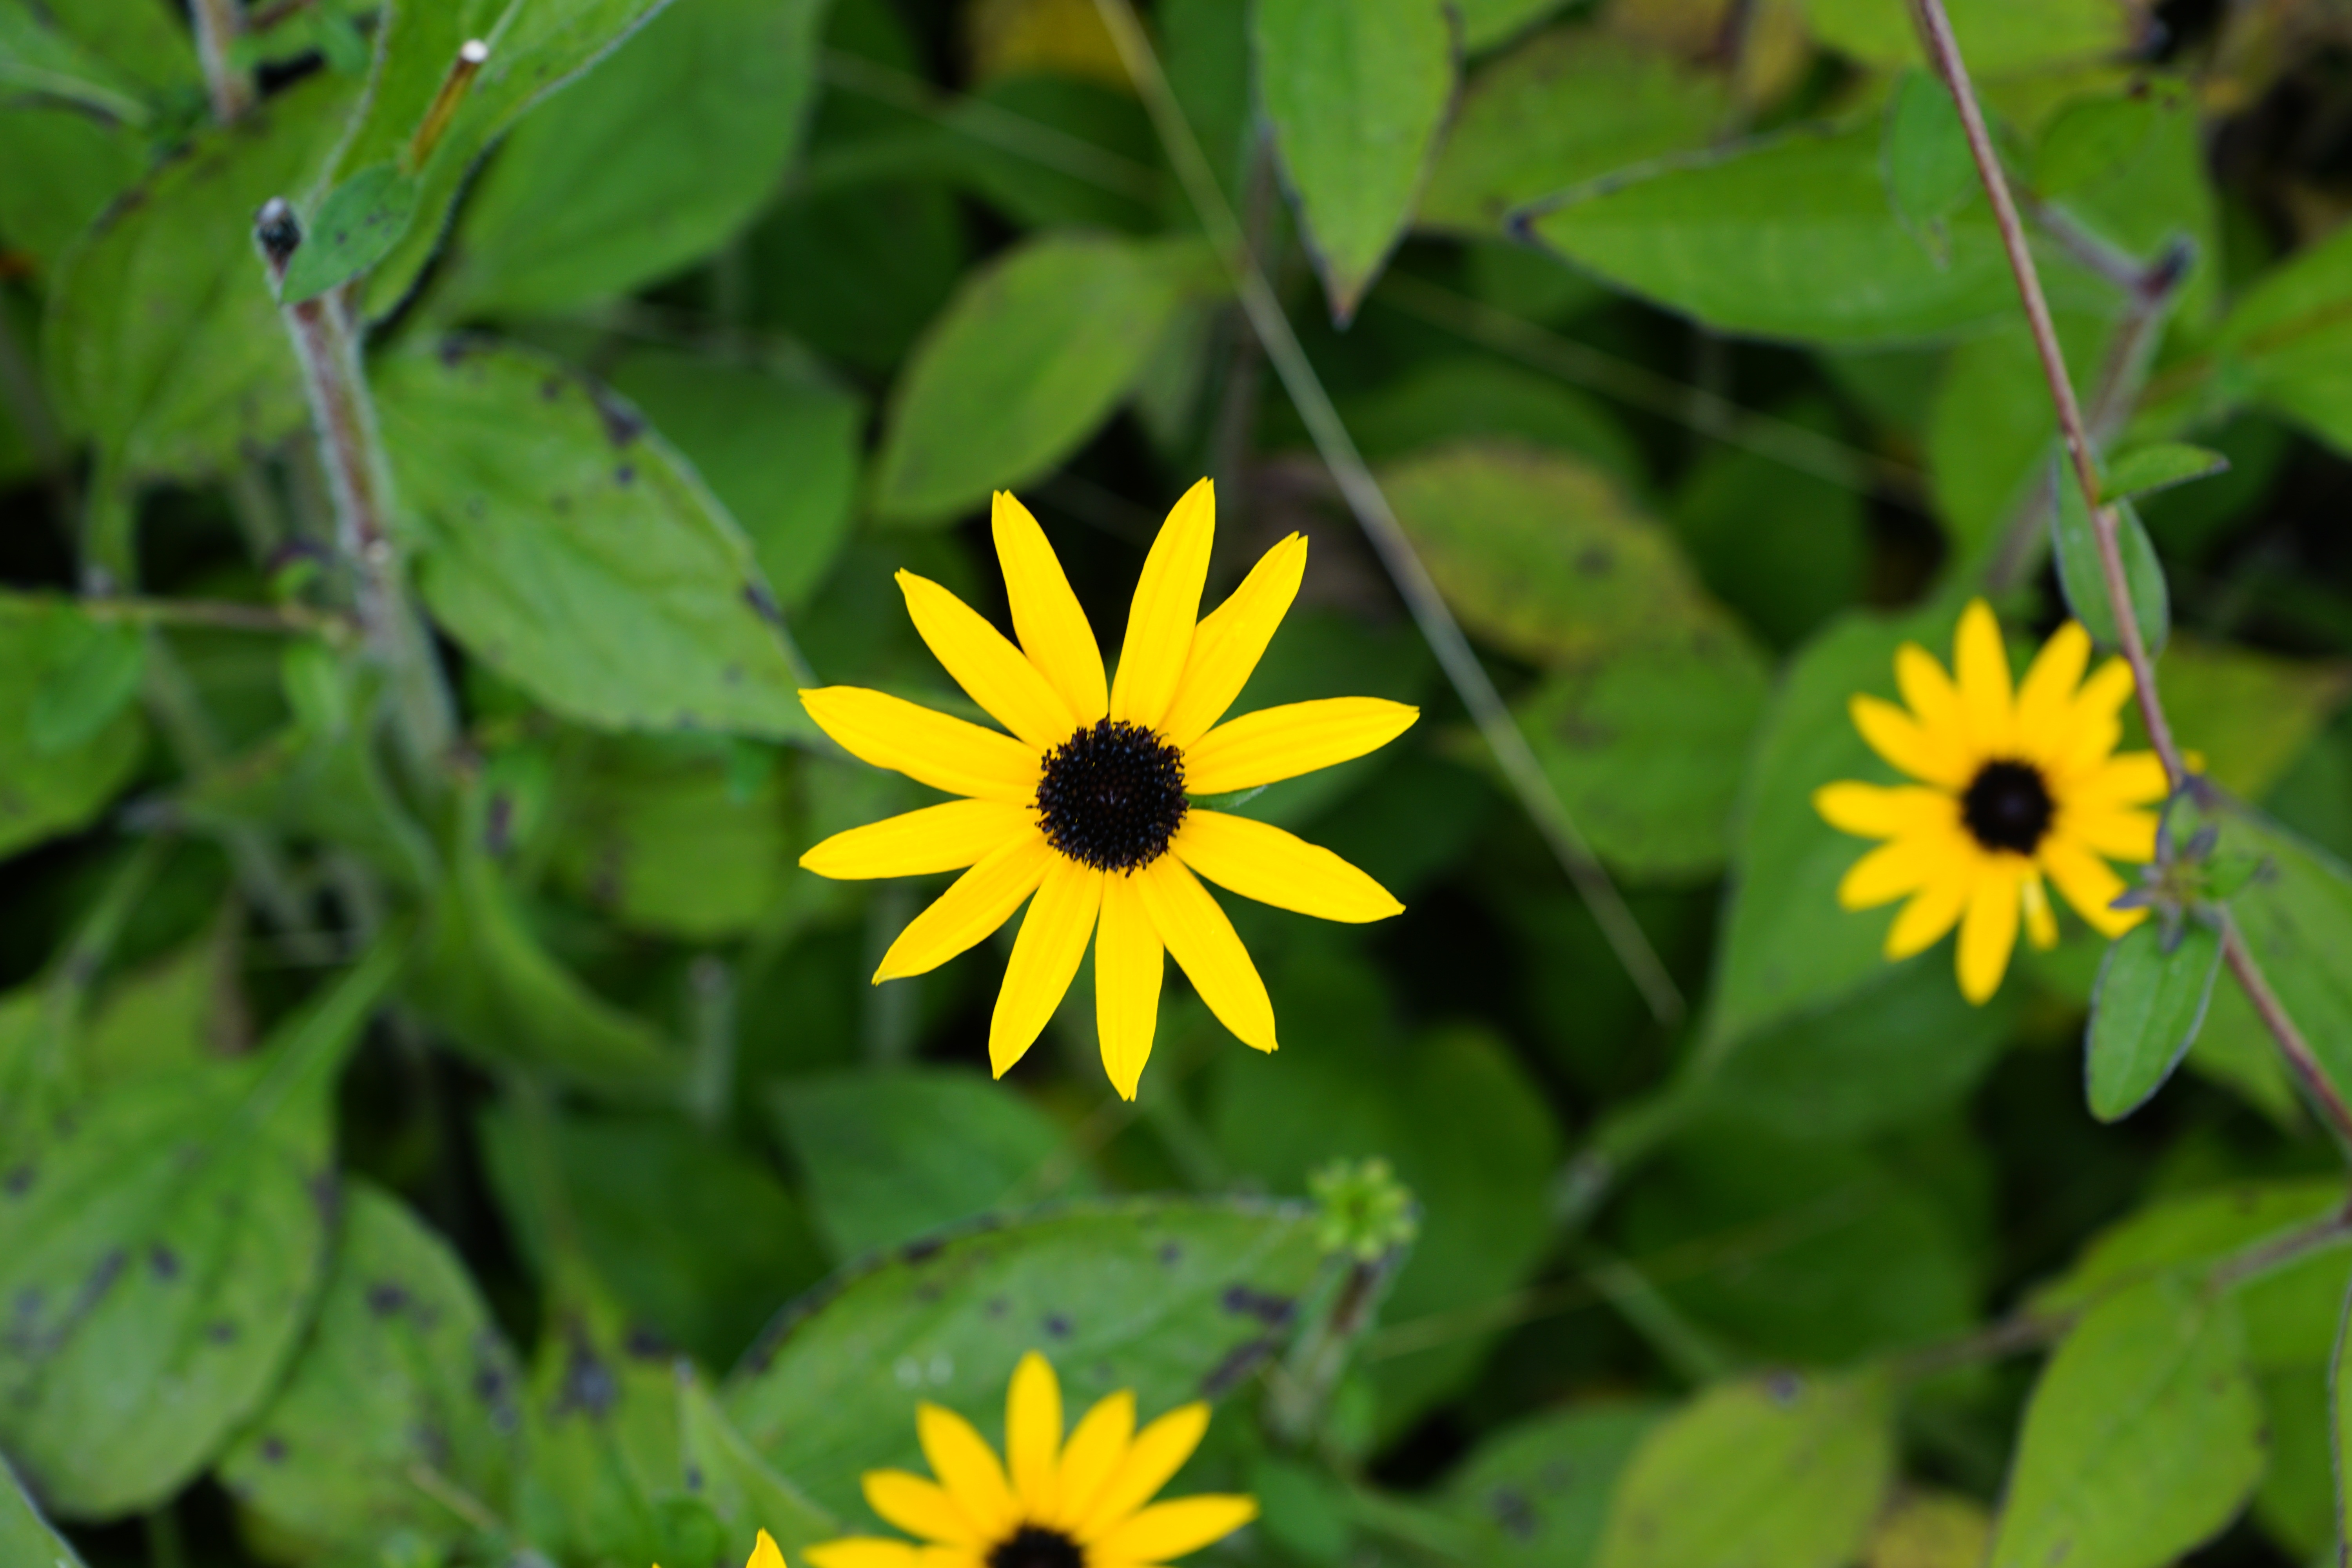
nature, blossom, plant, meadow, flower, petal, bloom, daisy, green, botany, yellow, flora, sunflower, yellow flower, wildflower, flowers, macro photography, flowering plant, daisy family, annual plant, land plant